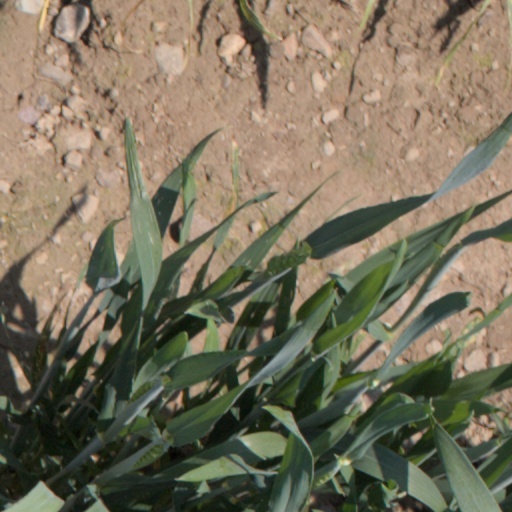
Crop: wheat